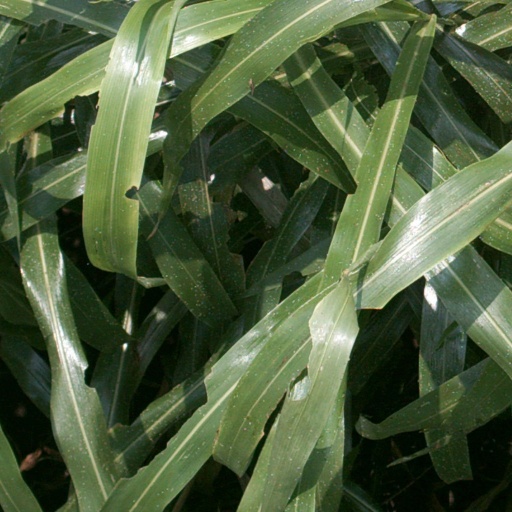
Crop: sorghum